Elvia Vega-Samos

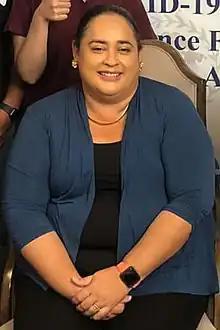
Vega-Samos in 2022

Elvia Vega-Samos is a Belizean politician. She was MP for Corozal Bay and Minister of State in the Ministry of Human Development, Families & Indigenous People's Affairs until 2025. In 2024, she lost to Thea Garcia-Ramirez in the PUP nomination convention.